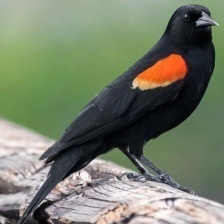
Species: RED WINGED BLACKBIRD
Scientific name: AGELAIUS PHOENICEUS